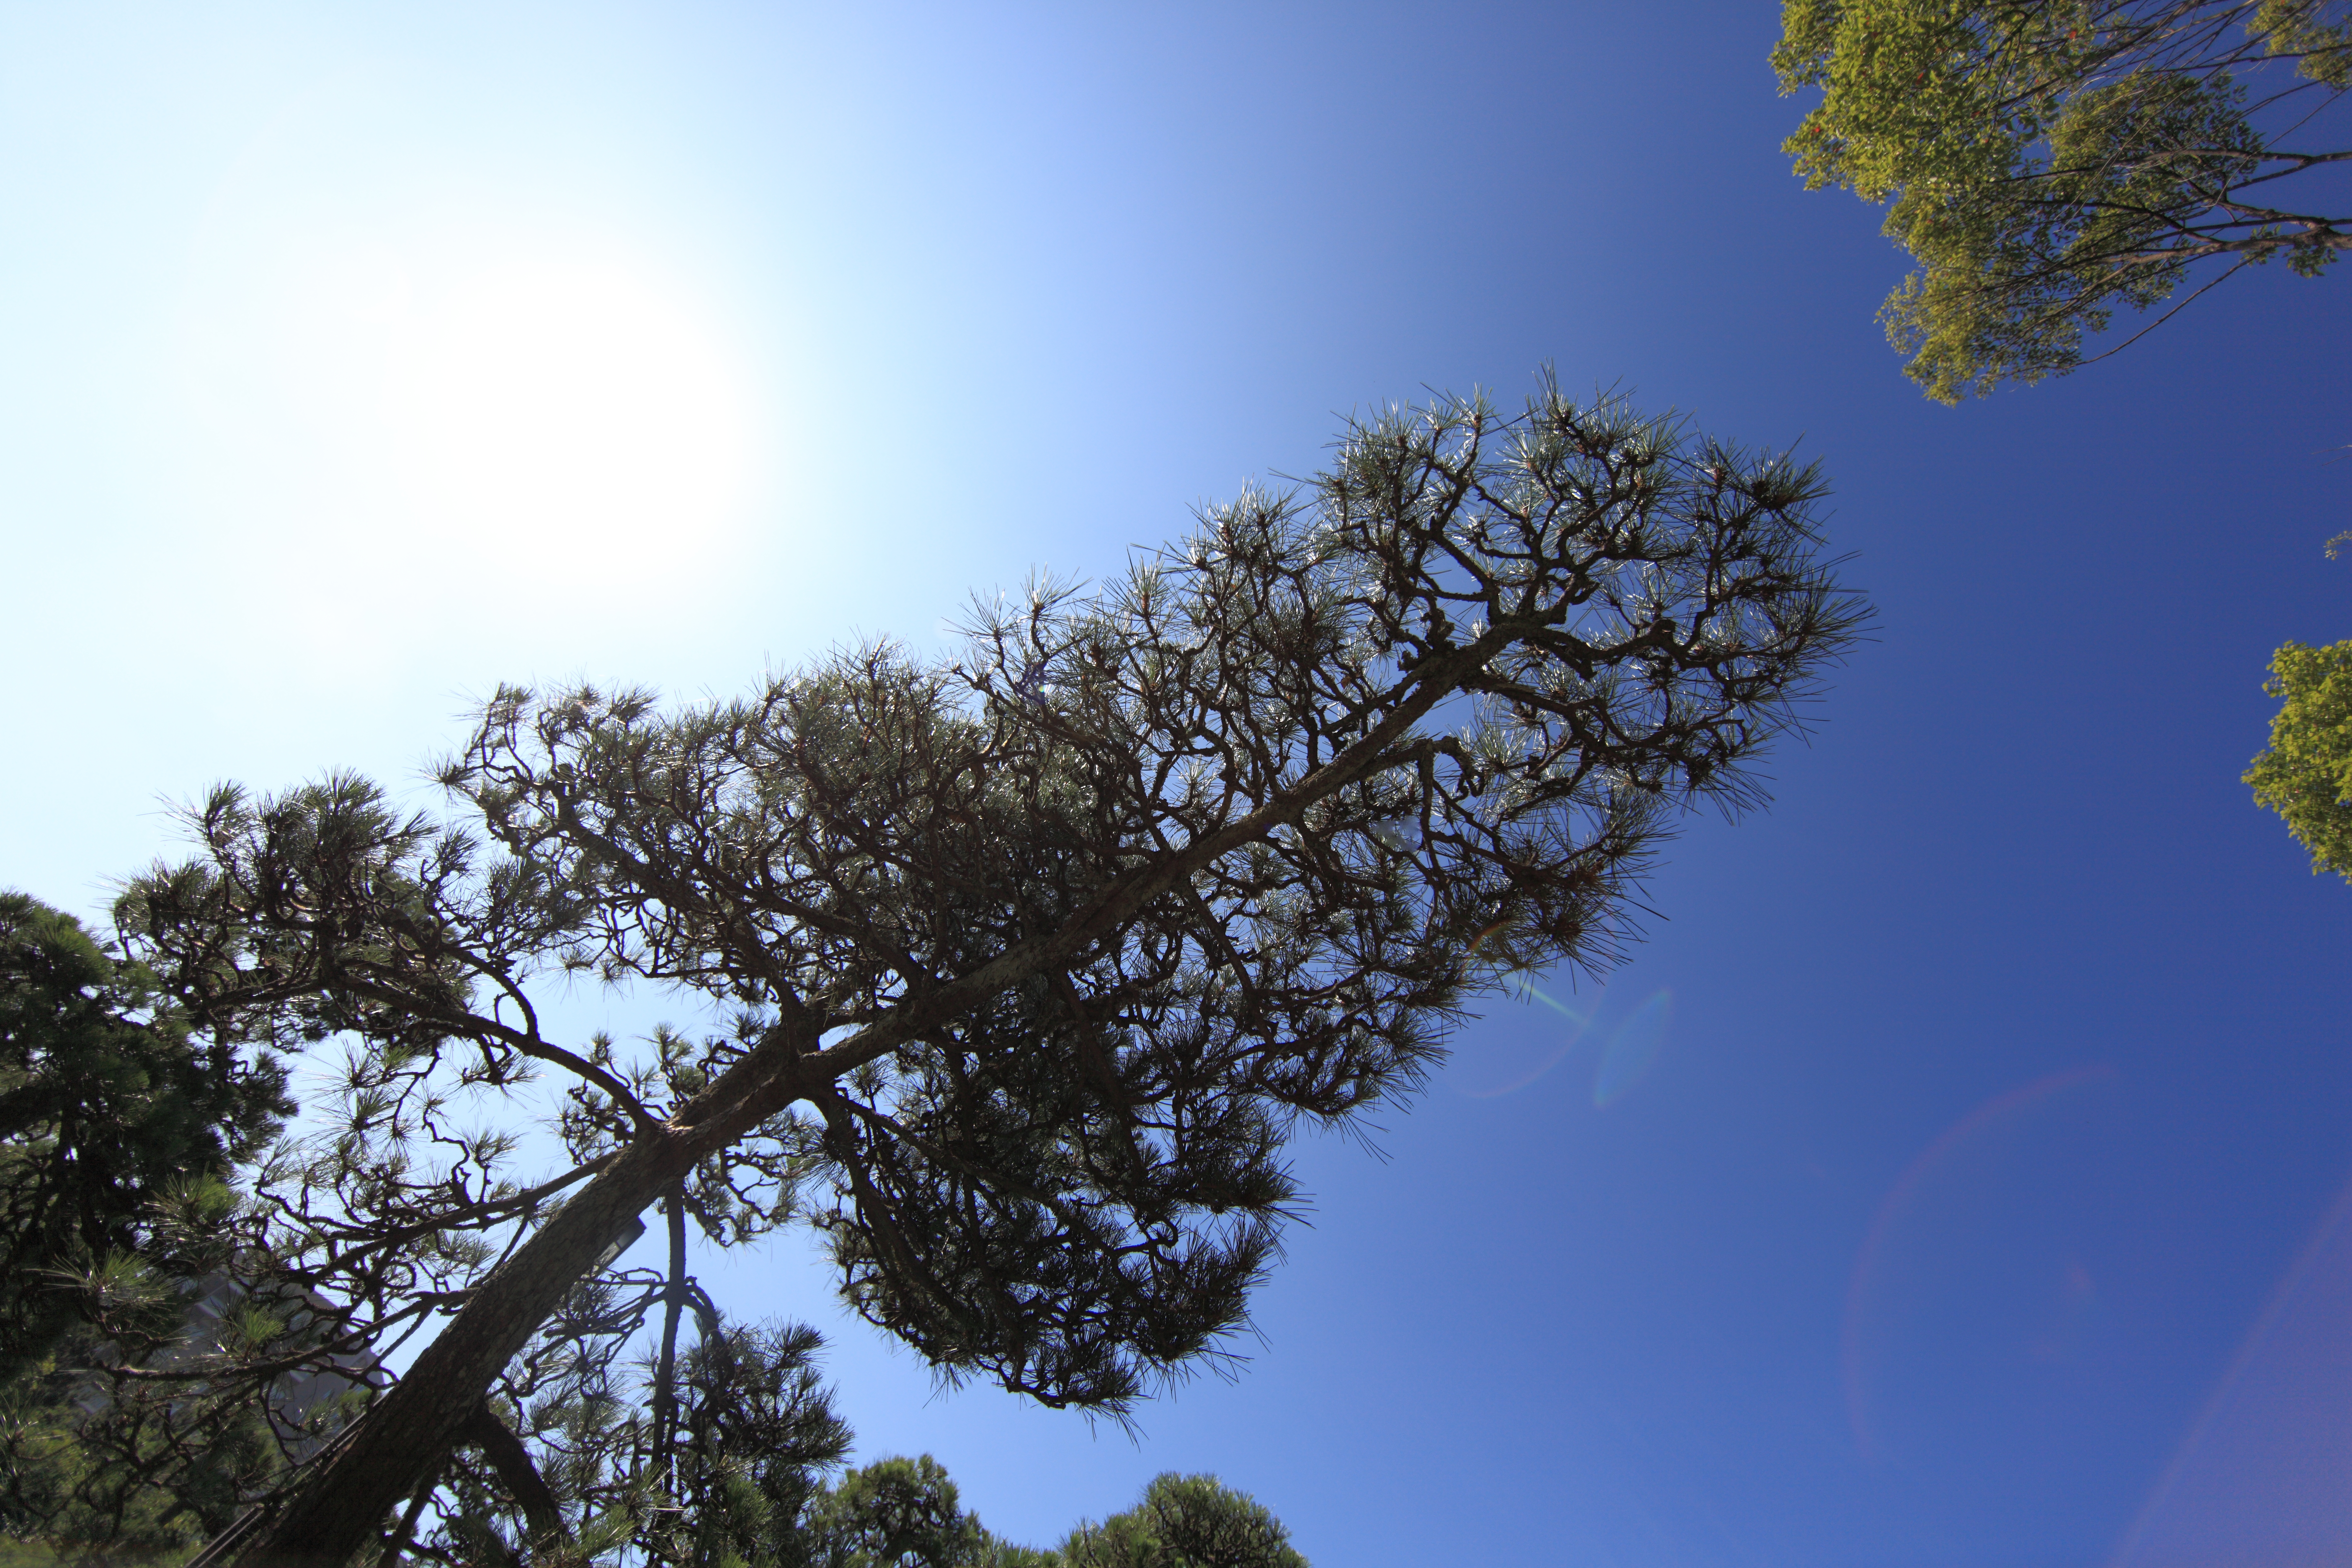
tree, nature, branch, cloud, plant, sky, sun, sunlight, morning, leaf, flower, atmosphere, high, 5d, hires, markii, ecosystem, hi, res, resolution, chiba, canonef14mmf28liiusm, makuharikaihinkouen, atmosphere of earth, woody plant